Net café refugee

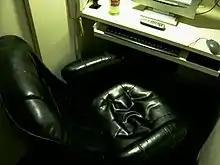
A cubicle at an internet café

, also known as , are a class of homeless people in Japan who do not own or rent a residence (thus having no permanent address) and sleep in 24-hour Internet cafés or manga cafés. Although such cafés originally provided only Internet services, some have expanded their services to include food, drink, and showers. The term was coined in 2007 by a Nippon News Network documentary show "NNN Document". The net café refugee trend has seen large numbers of people using them as their homes. The shifting definition of the industry partly reflects the dark side of the Japanese economy, whose precarity has been noted since the downfall of the national economy that has lasted for decades.